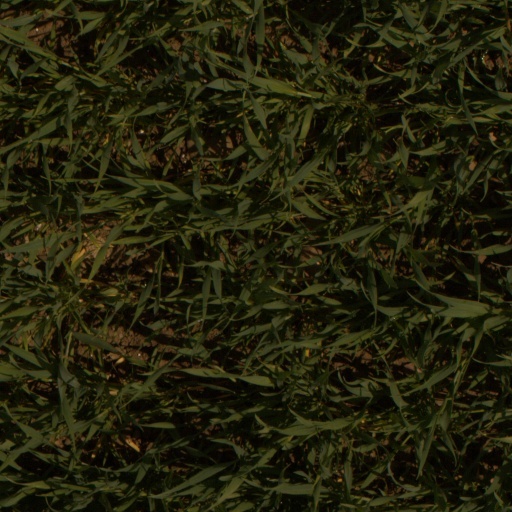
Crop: wheat